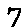
Label: 7